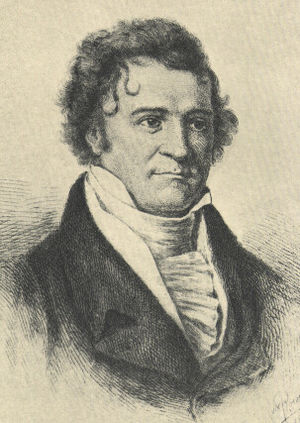
Amerikanske justitsministre / Liste over USA's justitsministre
William Wirt
USA's justitsminister er et amerikansk føderalt embede og medlem af USA's regering. Justitsministeren udnævnes af præsidenten med godkendelse af Senatet og er chef for Justitsministeriet. Embedet som USA's justitsminister blev oprettet af Kongressen i 1789.